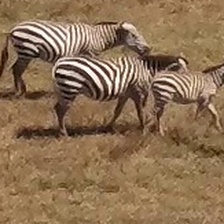
Pose orientation: right